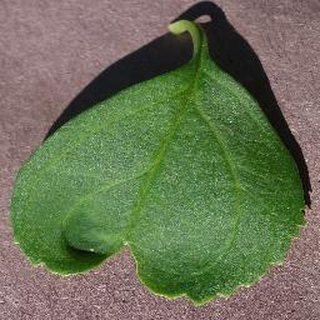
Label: healthy_cherry